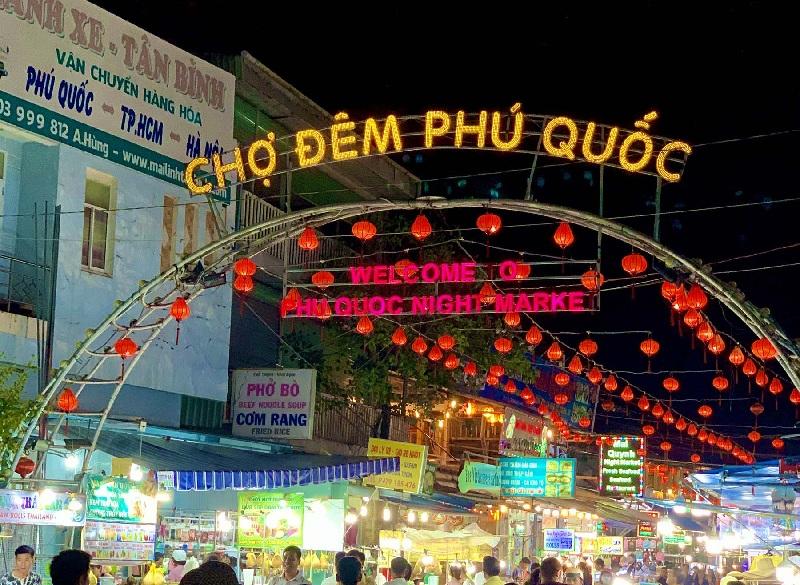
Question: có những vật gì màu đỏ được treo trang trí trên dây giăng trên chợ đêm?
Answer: những cái đèn lồng